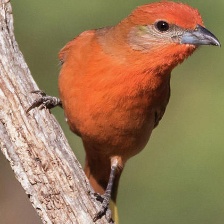
Species: HEPATIC TANAGER
Scientific name: PIRANGA FLAVA